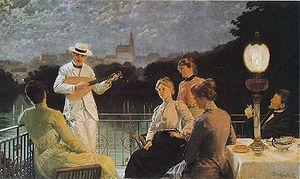
Jakub Schikaneder, né le 27 février 1855 à Prague et mort le 15 novembre 1924 dans la même ville, est un peintre bohémien.